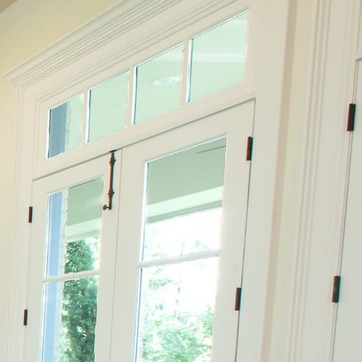
Material: glass